Sky position (RA, Dec in degrees): 133.329, 10.462
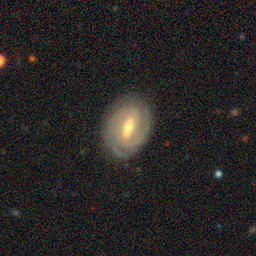
Galaxy morphology: Barred Spiral Galaxies